TNA Against All Odds (2008)

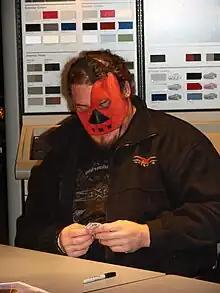
Large adult male wearing a black shirt and jacket, as well as a red mask over his face with shirt brown hair.

The main event at Against All Odds was for the TNA World Heavyweight Championship with Samoa Joe as Special Outside Enforcer between then-champion Kurt Angle and the challenger Christian Cage. On January 6, 2008, at TNA's previous PPV event Final Resolution, Angle defeated Cage to retain the championship after Cage's alliance A.J. Styles attacked Cage, aligning with Angle and The Angle Alliance. On the January 10, 2008 episode of "Impact!", Management Director Jim Cornette announced that Cage, Joe, and Styles would compete in a Three Way match on the January 17, 2008 episode of "Impact!". Stipulations for the match were that the winner would get a TNA World Heavyweight Championship match against Angle at Against All Odds, however if Styles won he could choose instead of the title match to allow Angle to not have to defend his title for two months. Cage ended up winning the contest, thus becoming the number one contender. On the January 24, 2008 episode of "Impact!", Cornette announced that Joe would be the Special Outside Enforcer at Against All Odds due him being controversially disqualified during the match. Also connected to the storyline was the allegiance of former Christian's Coalition and The Angle Alliance member Tomko to either Cage or Angle. Heading up to the match, Tomko explained he was not on either's side, despite being one-half of the TNA World Tag Team Champions with Styles. On the January 31, 2008 episode of "Impact!", Tomko defeated Angle after interference from Cage. This resulted in Tomko and Cage seeming to be on the same page on the February 7, 2008 episode of "Impact!".